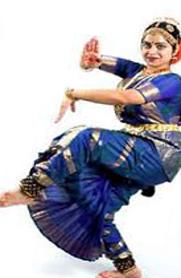
Dance form: bharatanatyam